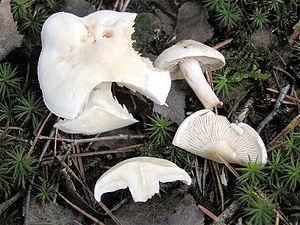
Tricholoma constitue le genre type de champignons basidiomycètes de la famille des Tricholomataceae. Il réunit une centaine d'espèces restantes parmi plus de deux cents qui continuent d'être nommées en français tricholomes, n pour désigner des champignons aujourd'hui recombinés dans d'autres genres, voire d'autres familles : Melanoleuca, Lepista, Lyophyllum, Leucopaxillus, Tricholomopsis...